Trautman Building

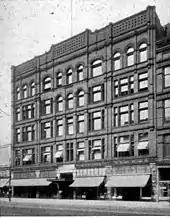
The building's original facade, 1919

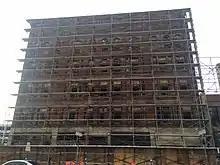
Remnants of the original facade revealed in 2014

The site of the building previously housed the Metropolitan Opera House (also called the Cotton Block or Comstock's Opera House), a large brick building built in 1862. The building burned down in a fire in 1892.